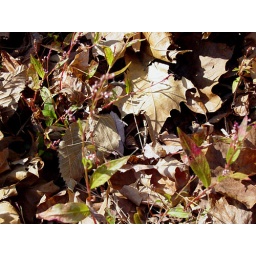
The forest floor near Stonelink Lake